Transport in Madrid

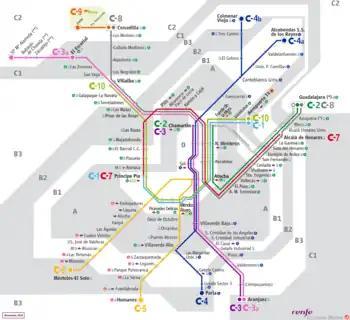
Cercanías Madrid network (as of November 2018)

Serving a population of some five million, the Madrid Metro ("Metro de Madrid") is one of the most extensive and fastest-growing metro networks in the world. With the addition of a loop serving suburbs to Madrid's south-west called Metrosur or Line 12, it is now the second longest metro system in Western Europe after London's Underground. After numerous extension projects in the early 2000s, it currently consists of of mostly underground railway tracks and a total of 302 stations.